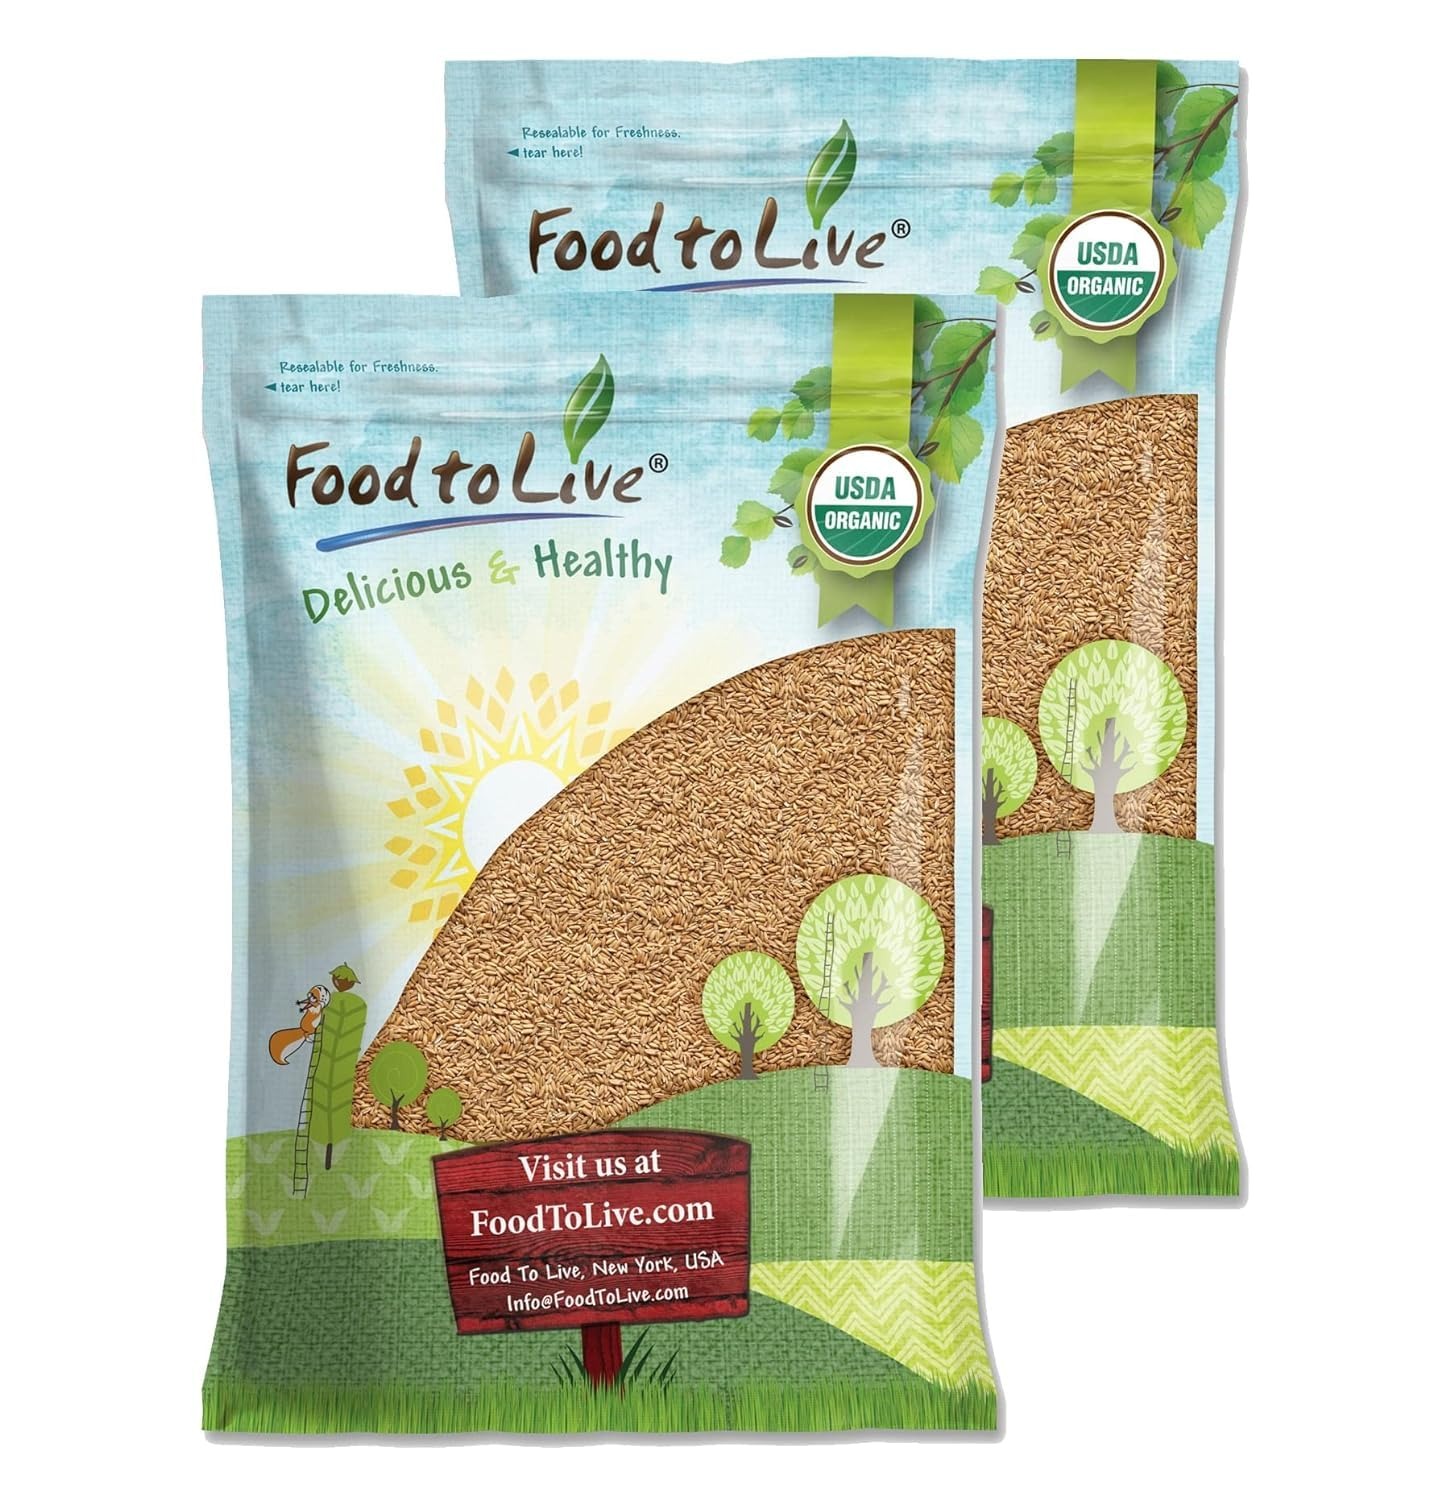
Item Name: Food to Live Gluten Free Organic Oat Groats, 20 Pounds – 100% Whole Grain, Non-GMO Seeds, Raw, Non-Irradiated, Vegan, Bulk Berries. High in Protein, Dietary Fiber, Iron. Low Glycemic. Made in USA
Bullet Point 1: ✔️ ORGANIC & NON-GMO: Food to Live Oat Groats are USDA Organic, Kosher, 100% Raw, Vegan, and not treated with chemicals.
Bullet Point 2: ✔️ GLUTEN FREE: Organic Oat Groats by Food to Live are Gluten Free and are suitable for a gluten-free diet.
Bullet Point 3: ✔️ HIGHLY NUTRITIOUS, SOURCE OF FIBER: Whole-grain Oat Groats are one of the most nutrient-dense products on earth. They are packed with protein, dietary fiber, and essential nutrients like Iron, Manganese, Copper, Phosphorus, Calcium, Folate, and Vitamins B1, B5, and B6.
Bullet Point 4: ✔️ BEST BREAKFAST MEAL: Due to rich nutritional value, Oat Groats make an amazing breakfast. Cook morning oatmeal with various sweet or savory toppings like nuts, dried or fresh fruits, crushed chocolate, peanut butter, and jams.
Bullet Point 5: ✔️ VERSATILE USES, WHEAT FLOUR SUBSTITUTE: Oat Groats are a great side dish to meat, veggies, and fish. Add it to salads as a nutritional booster or create grain bowls. Moreover, you can grind raw groats into flour and use as a wheat flour substitute for baked goodies.
Value: 320.0
Unit: Ounce

Price: 95.99